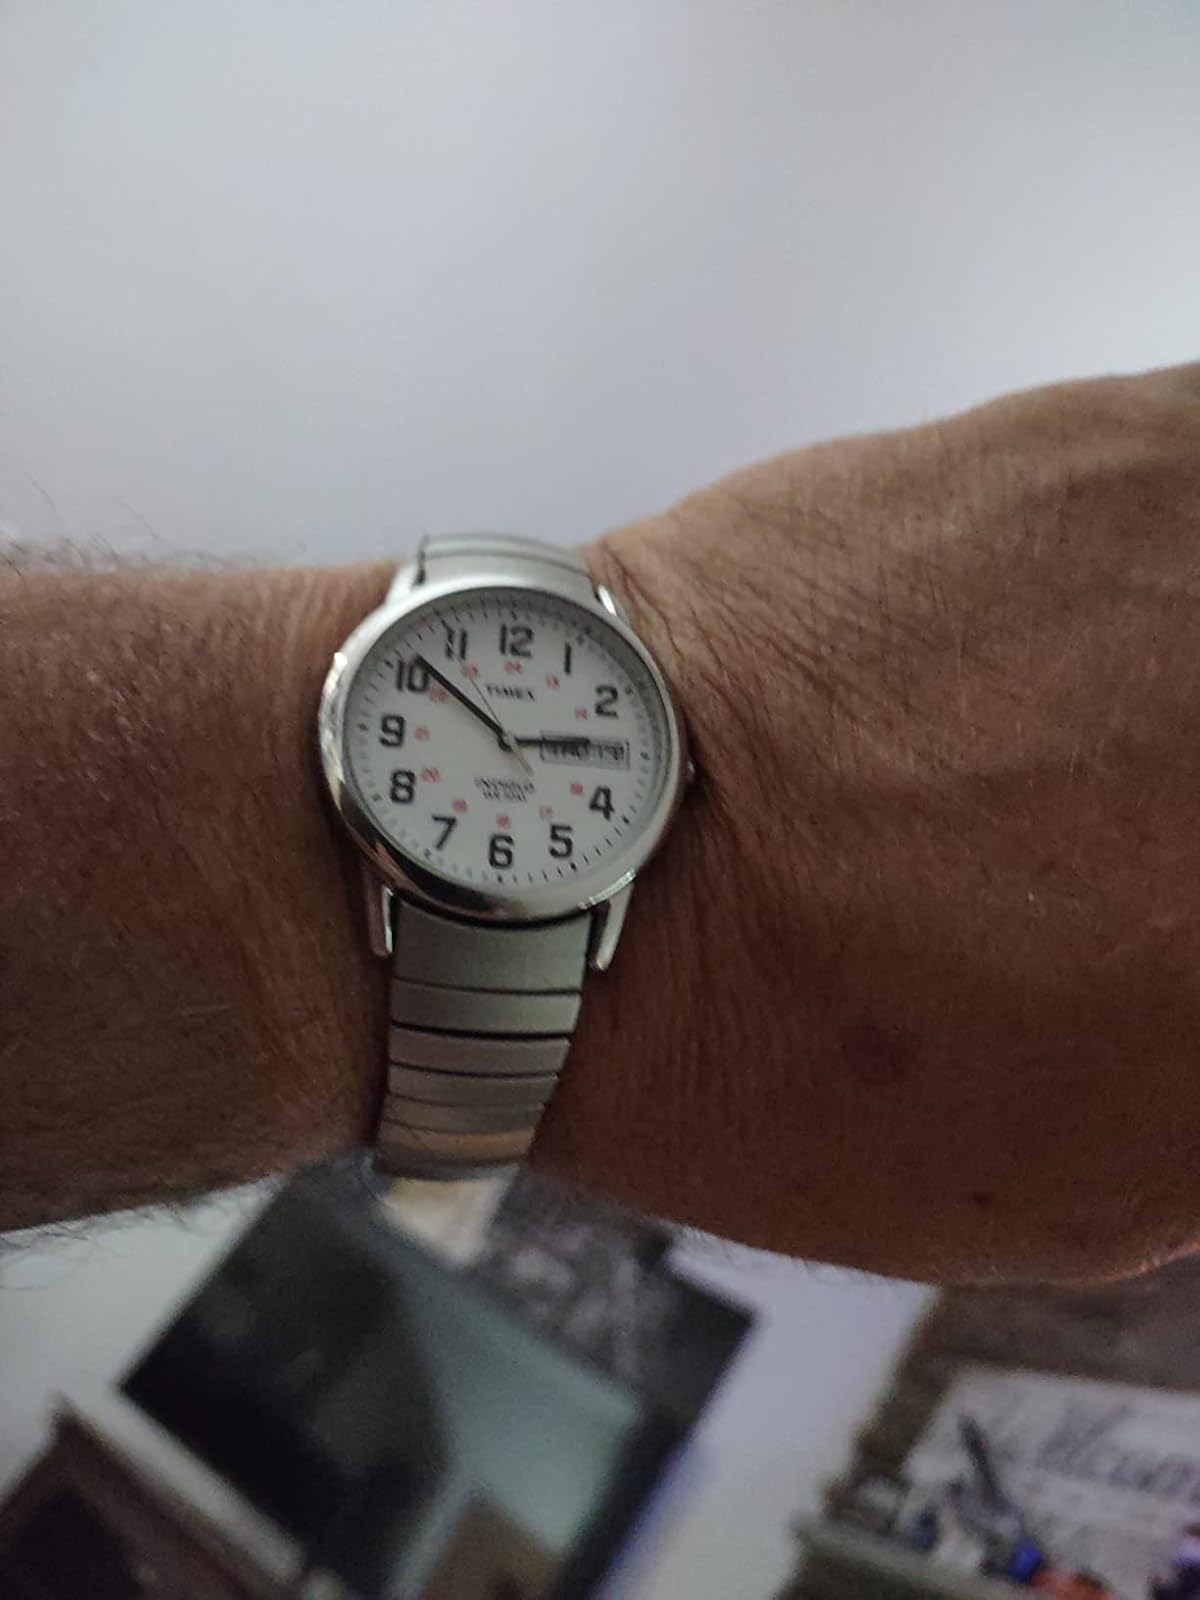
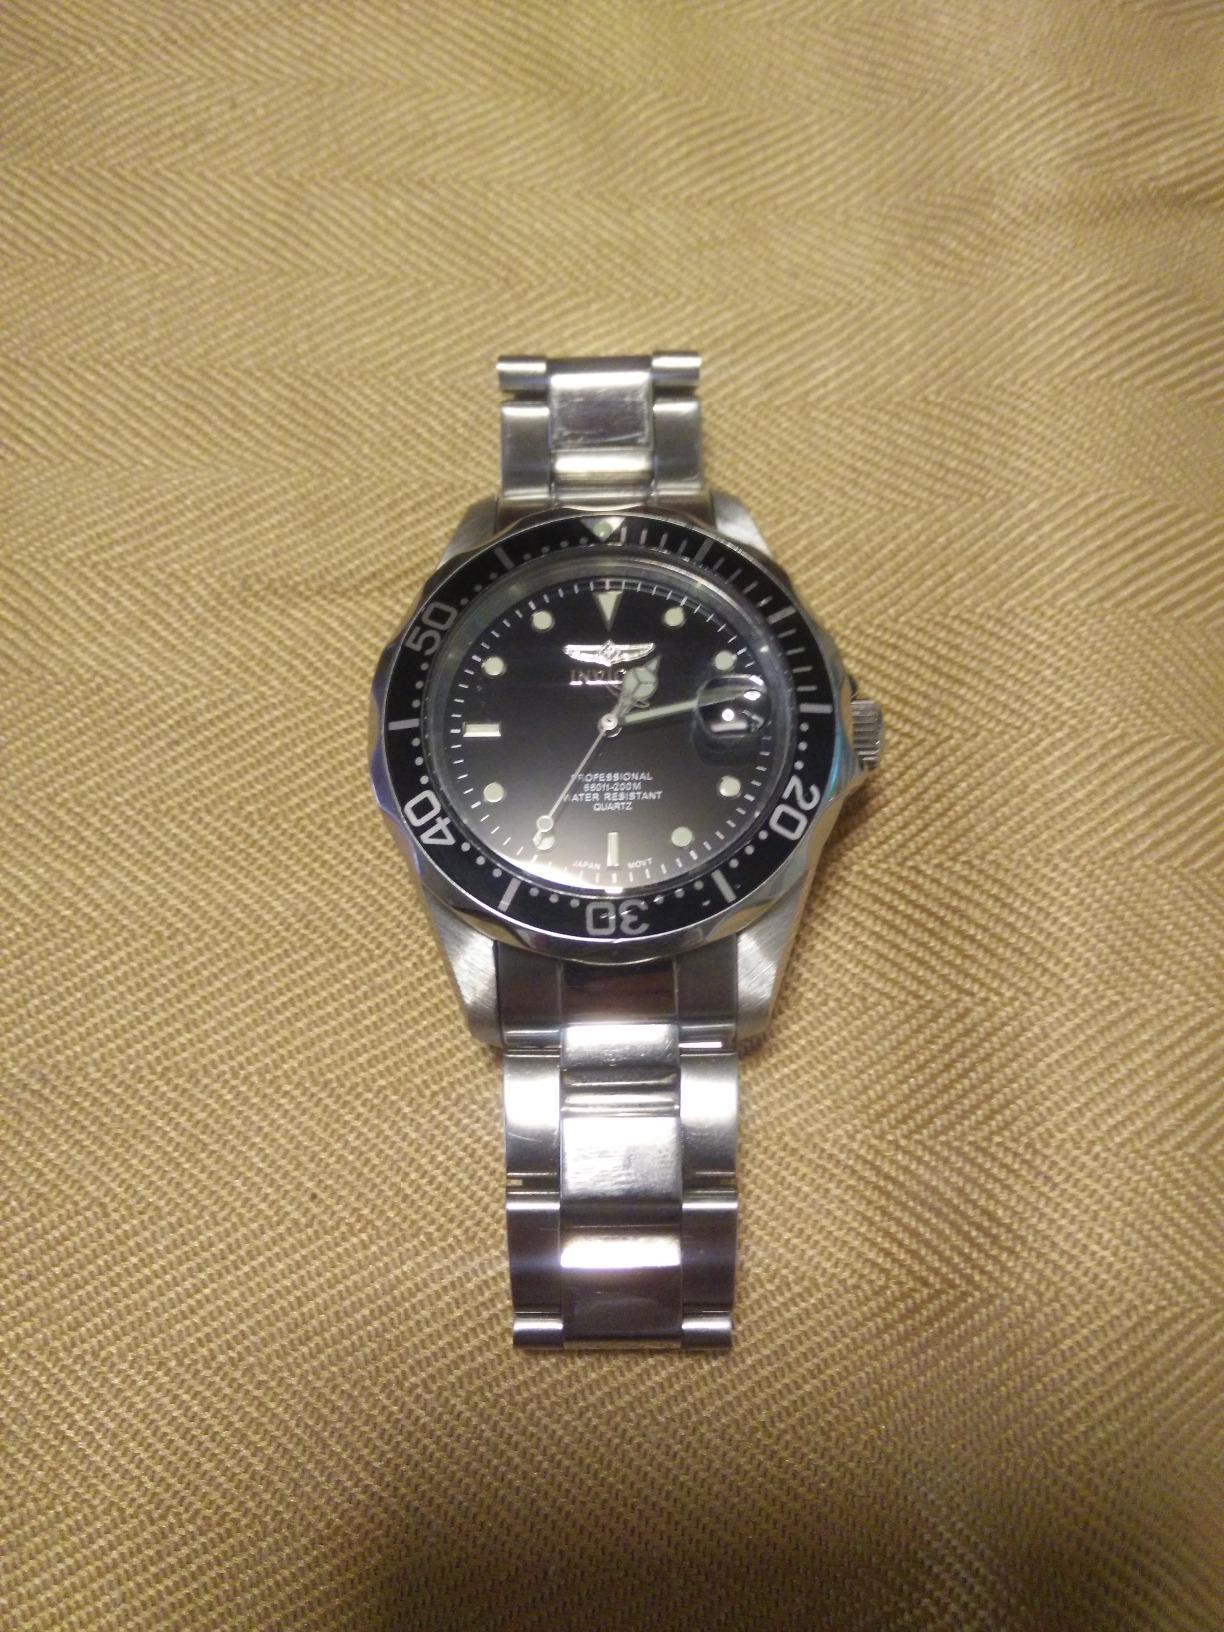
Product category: accessories_watch
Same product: no